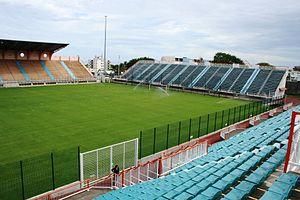
Le stade Michel-Volnay, à Saint-Pierre de La Réunion.
Le stade Michel-Volnay est un stade polyvalent de l'île de La Réunion. Stade principal de la commune de Saint-Pierre, sur la Côte-sous-le-vent, il dispose d'une capacité de 8 010 places.